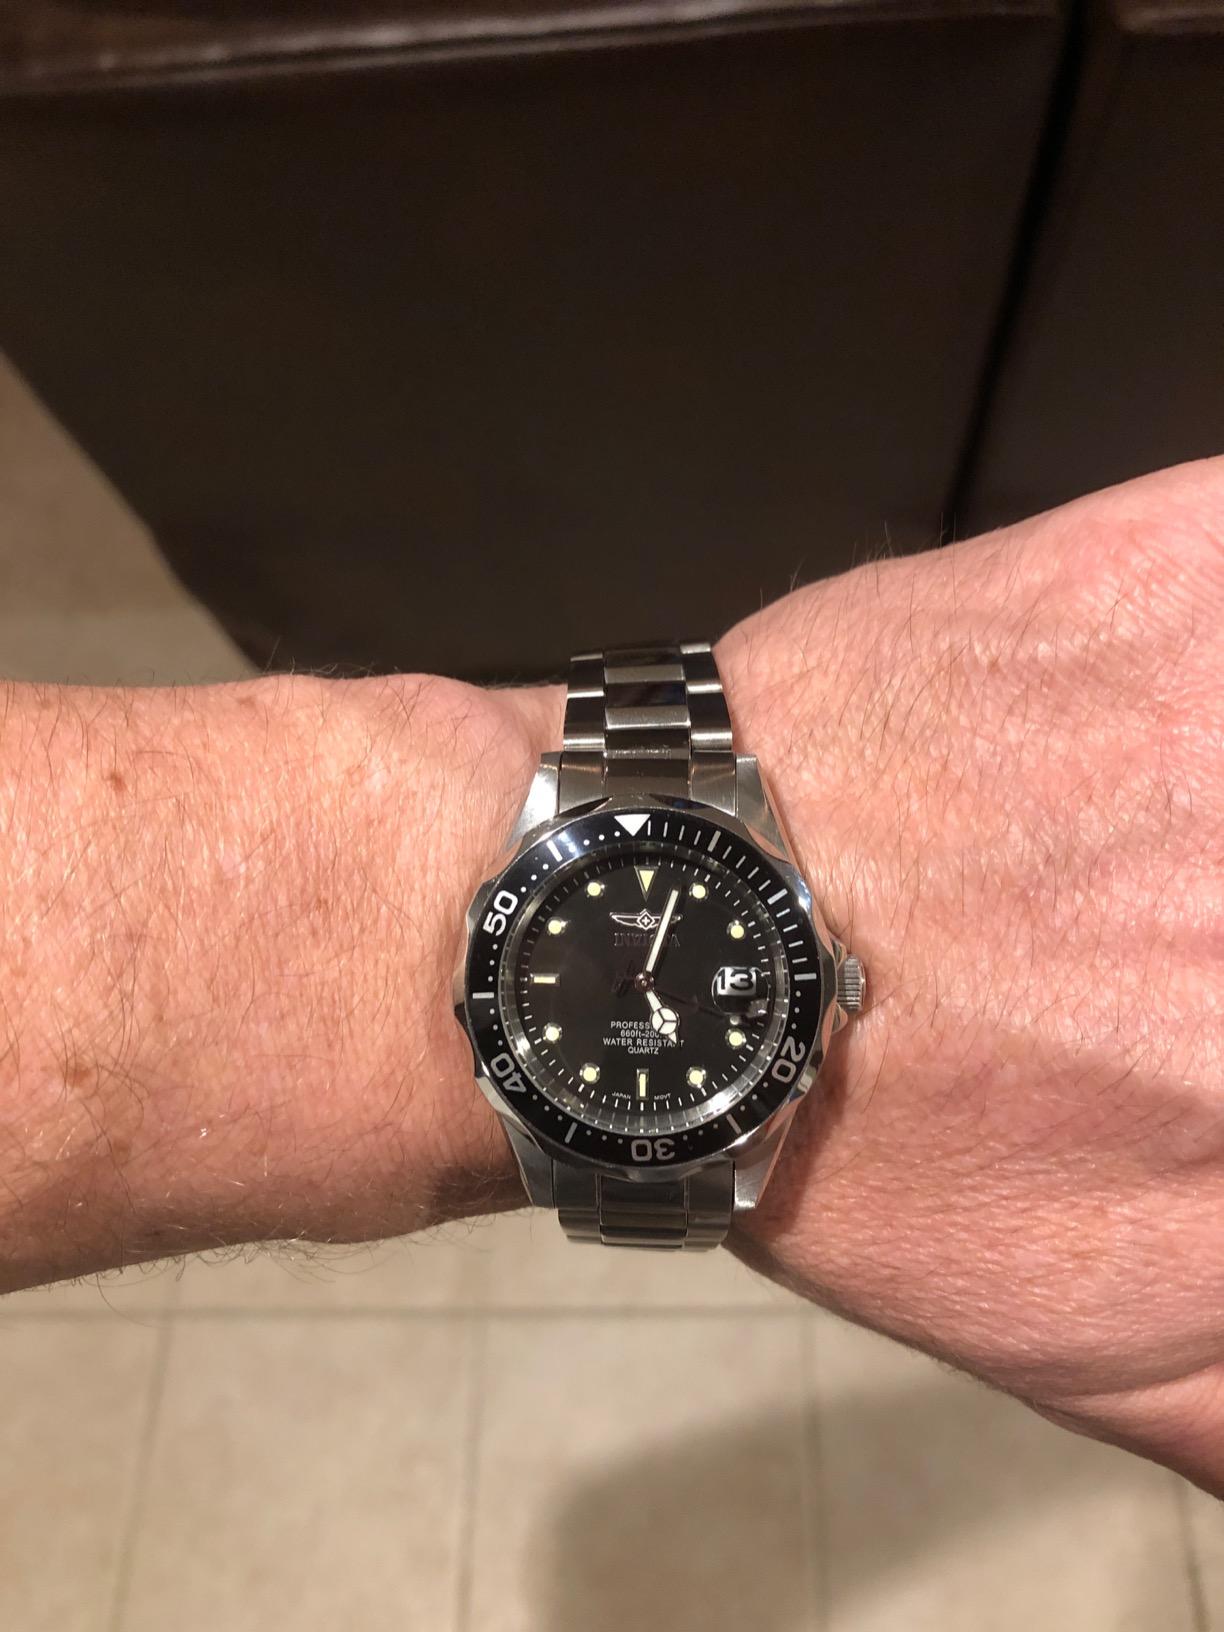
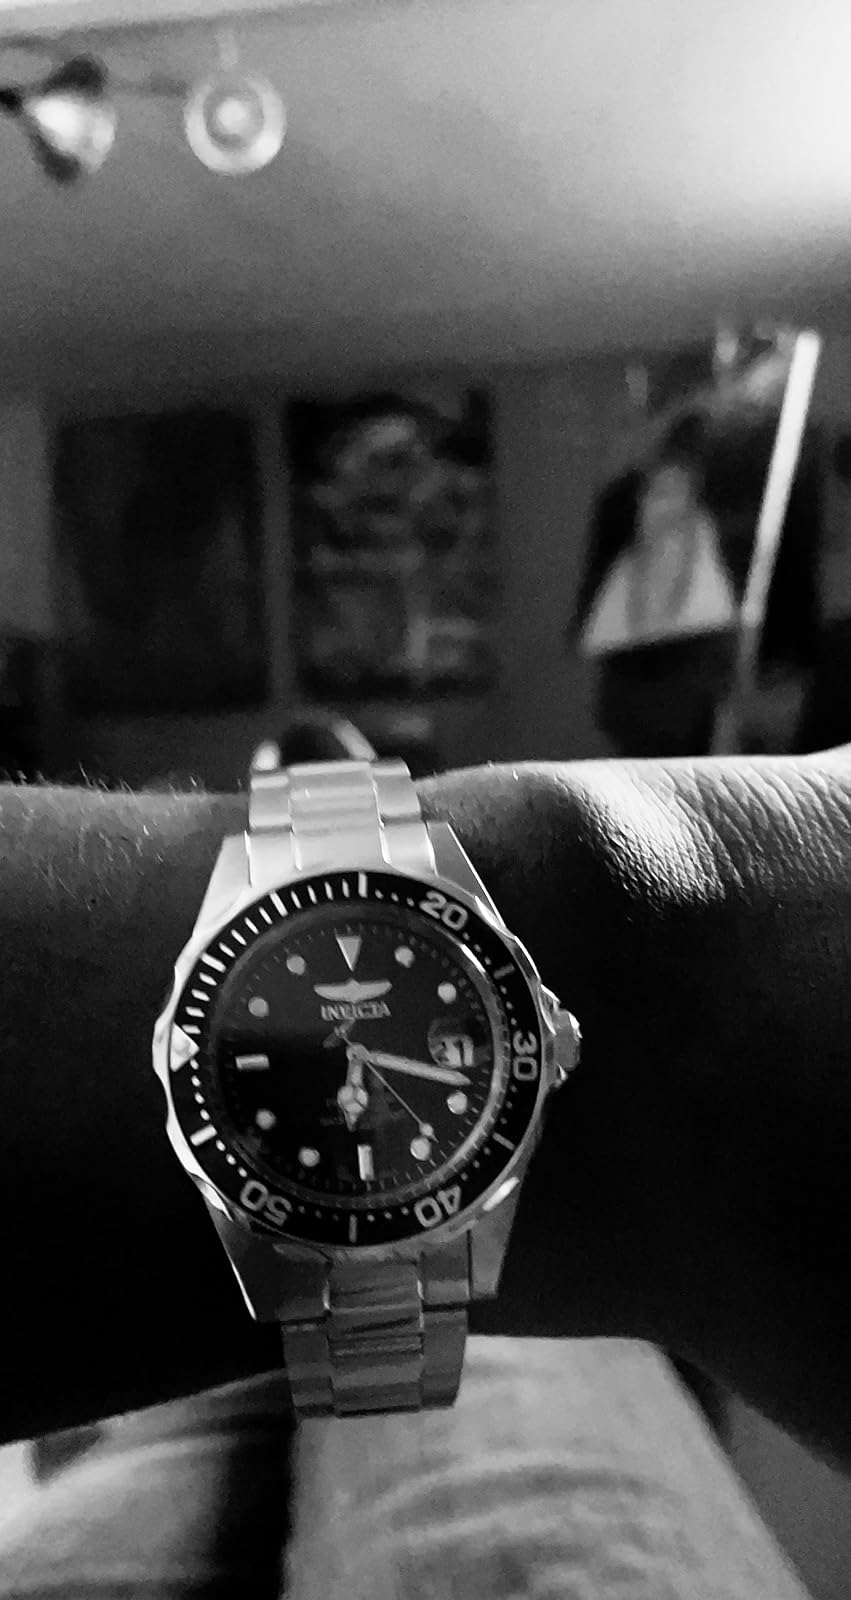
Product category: accessories_watch
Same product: yes